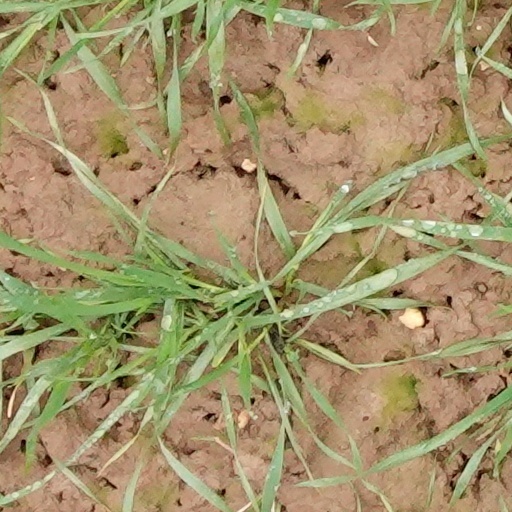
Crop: wheat